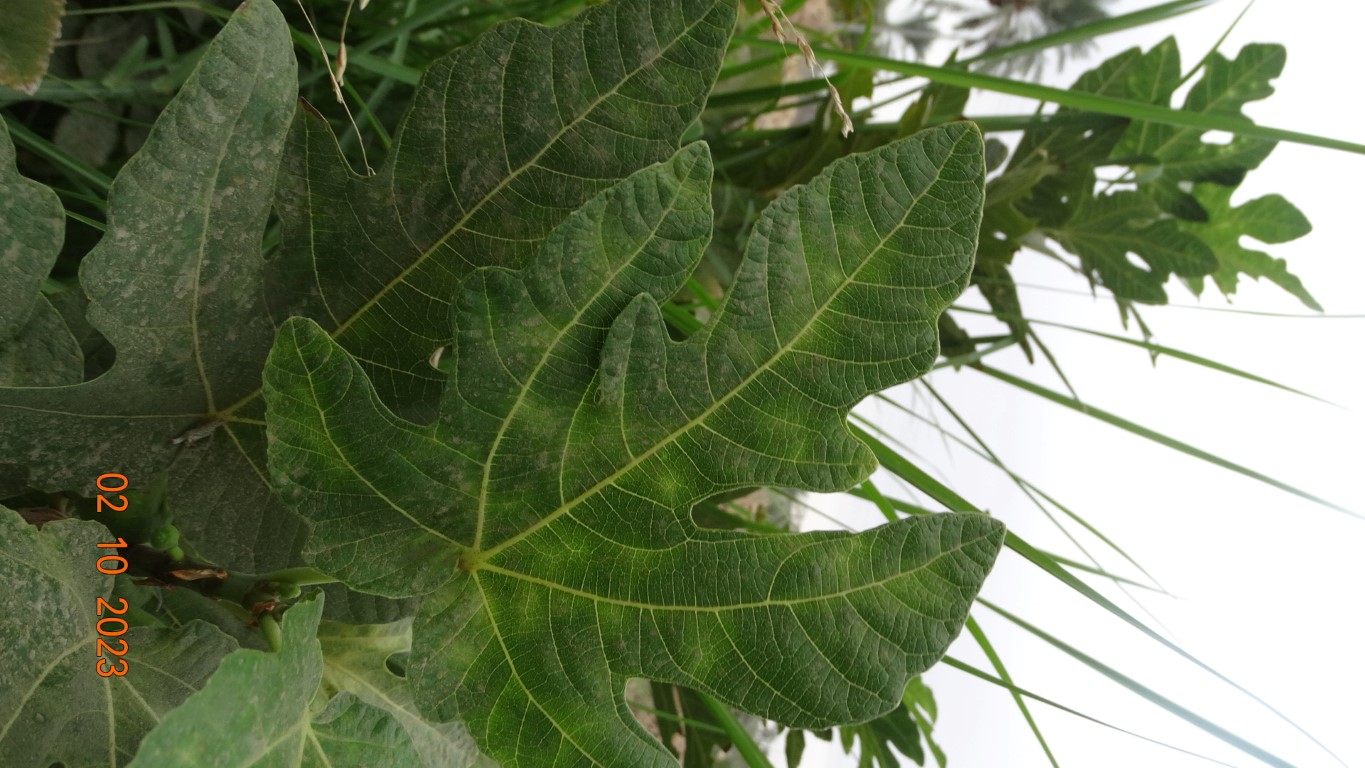
Label: healthy